H. L. Gold

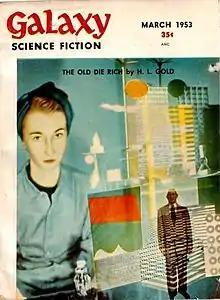
Gold's novella "The Old Die Rich" was the cover story for the March 1953 issue of "Galaxy Science Fiction".

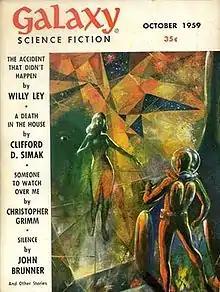
Gold and his brother Floyd, writing as "Christopher Grimm", took the cover of the October 1959 issue of "Galaxy" with their novella "Someone To Watch Over Me"

Horace Leonard Gold (April 26, 1914 – February 21, 1996) was an American science fiction writer and editor. Born in Canada, Gold moved to the United States at the age of two. He was most noted for bringing an innovative and fresh approach to science fiction while he was the editor of "Galaxy Science Fiction", and also wrote briefly for DC Comics.